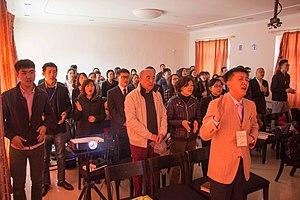
Les églises de maison chinoises sont des églises de maison chrétiennes non enregistrées et plus ou moins clandestines en Chine. Parmi elles, il y a de nombreuses églises évangéliques. En 2010, le Pew Research Center considèrait qu'il y avait en Chine 35 millions de chrétiens protestants et 3,3 millions de chrétiens catholiques qui participaient à des églises de maison.
Le protestantisme en Chine s'est installé au début du XIXᵉ siècle, y prenant racine de manière significative pendant la dynastie Qing. Certains historiens considèrent que la grande révolte des Taiping a été influencée par le protestantisme. Depuis le milieu du XXᵉ siècle, le nombre de chrétiens protestants est en forte progression en Chine, malgré les persécutions anti-chrétiennes orchestrées par le Parti communiste chinois. Les évaluations du nombre des protestants en Chine à la fin de la deuxième décennie du XXIᵉ siècle varient entre 40 et 100 millions de personnes. Le Pew Research Center positionne la Chine comme le 3ᵉ pays au monde après les États-Unis et le Nigeria pour l'importance de sa population protestante.